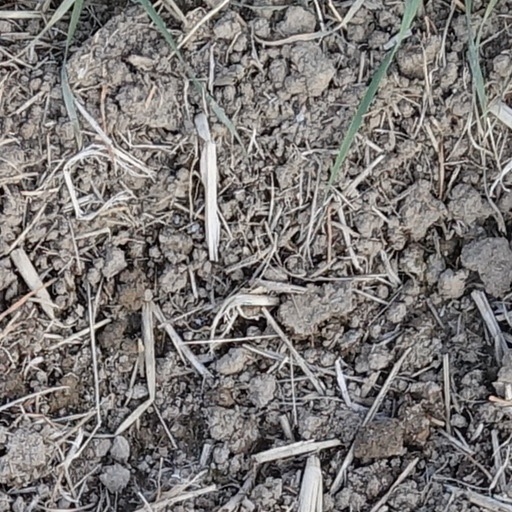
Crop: wheat